Lazar of Serbia

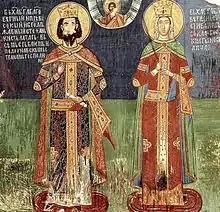
Fresco painting of Prince Lazar and his wife Milica in the Ljubostinja Monastery (1405), near Trstenik, Serbia

After the demise of Nikola Altomanović, Prince Lazar emerged as the most powerful lord on the territory of the former Serbian Empire. Some local nobles resisted Lazar's authority, but they eventually submitted to the prince. That was the case with Nikola Zojić on Mount Rudnik, and Novak Belocrkvić in the valley of the Toplica River. Lazar's large and rich domain was a refuge for Eastern Orthodox Christian monks who fled from areas threatened by the Islamic Ottomans. This brought fame to Lazar on Mount Athos, the centre of Orthodox monasticism. The Serbian Church (Serbian Patriarchate of Peć) had since 1350 been in schism with the Patriarchate of Constantinople, the central authority of the Eastern Orthodox Christianity. A Serb monk from Mount Athos named Isaija, who distinguished himself as a writer and translator, encouraged Lazar to work on the reconciliation of the two patriarchates. Through efforts of Lazar and Isaija, an ecclesiastical delegation was sent to the Constantinopolitan Patriarch to negotiate the reconciliation. The delegation was successful, and in 1375 the Serbian Church was readmitted into communion with the Patriarchate of Constantinople.